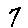
Label: 7